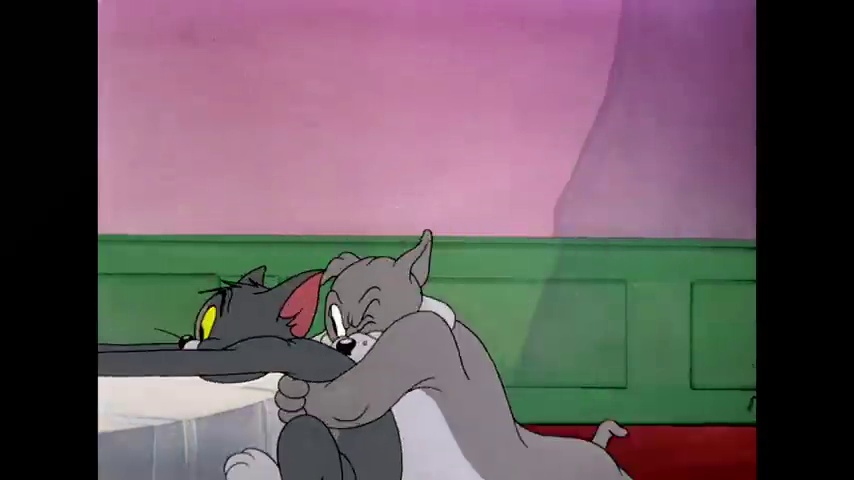
Portrait style: Cartoon Portrait